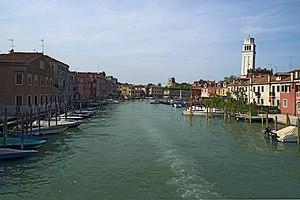
Le canale di San Pietro est un canal de Venise dans le sestiere de Castello.